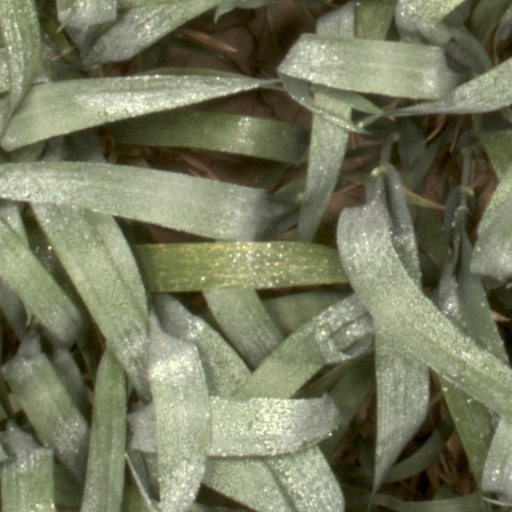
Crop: wheat